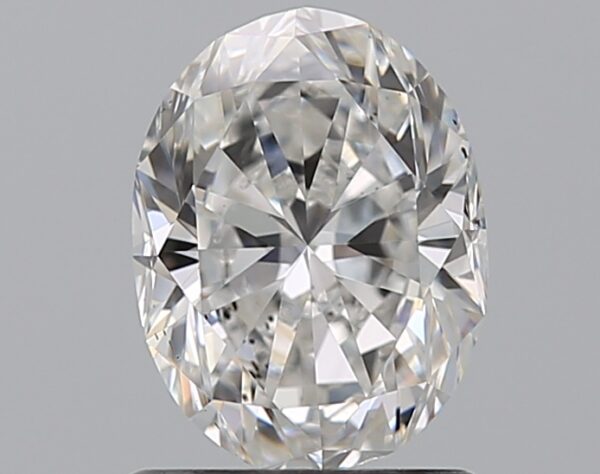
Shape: oval
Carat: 1.2
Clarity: SI1
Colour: E
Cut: VG
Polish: EX
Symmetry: VG
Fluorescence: M
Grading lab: GIA
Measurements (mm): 7.67 x 5.79 x 3.79